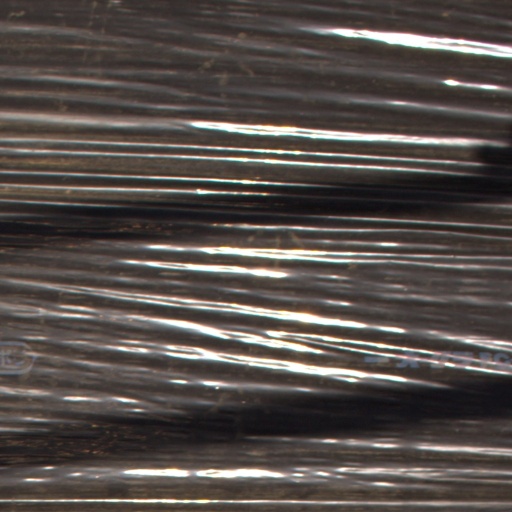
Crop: Jerusalem artichoke